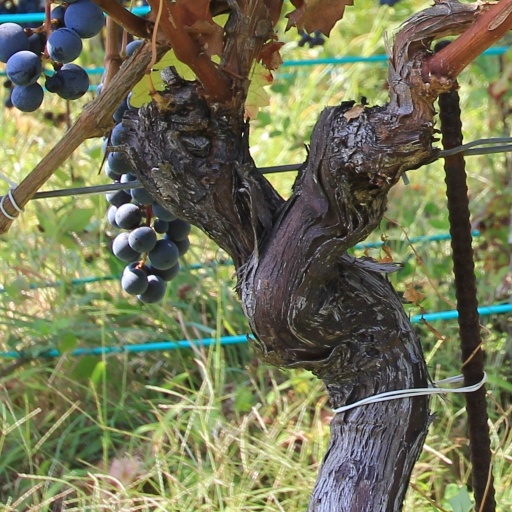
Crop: grape